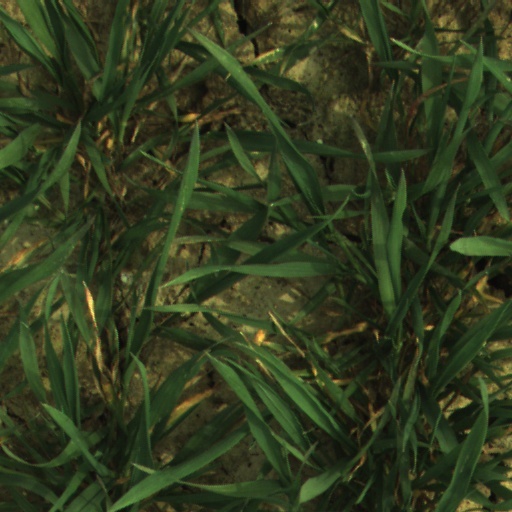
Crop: wheat